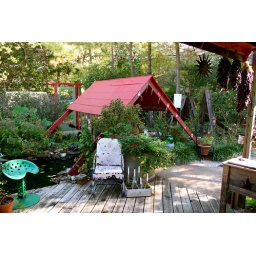
Going to put plants and flowers in the greenhouse this weekend.